Ormonde Apartment Building

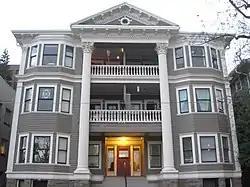

The Ormonde Apartment Building is a building located in northwest Portland, Oregon listed on the National Register of Historic Places.